Learning space

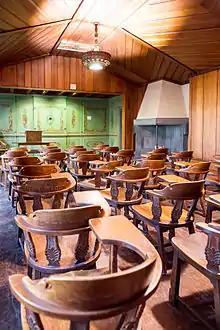
Historic Norwegian classroom

Theaters and auditoria are normally found in larger and higher level learning institutions whose population base and curriculum support these spaces. Both are also frequently made available for use by outside community groups. An auditorium may serve as a performance space or a large instructional venue such as a lecture hall. It may or may not have a stage and its functions are sometimes combined with a cafeteria or lunch room, such as in a cafetorium. A theater may share similar functions but normally have a larger stage, partial or full height fly loft, an orchestra pit, and a higher level of theatre equipment and systems. A black box theater is also a space devoted to performances and rehearsals, although in a smaller setting and without a formal stage. A school theater also supports drama and other educational programs that involve producing a performance, including students learning to operate the theatre equipment, rigging, and sound and light systems. These differ from non school-based theaters as they may include additional safety features and space for instructors to demonstrate to students, as individuals or groups, in areas that normally might be sized or configured to have only one or a very few experienced operators.